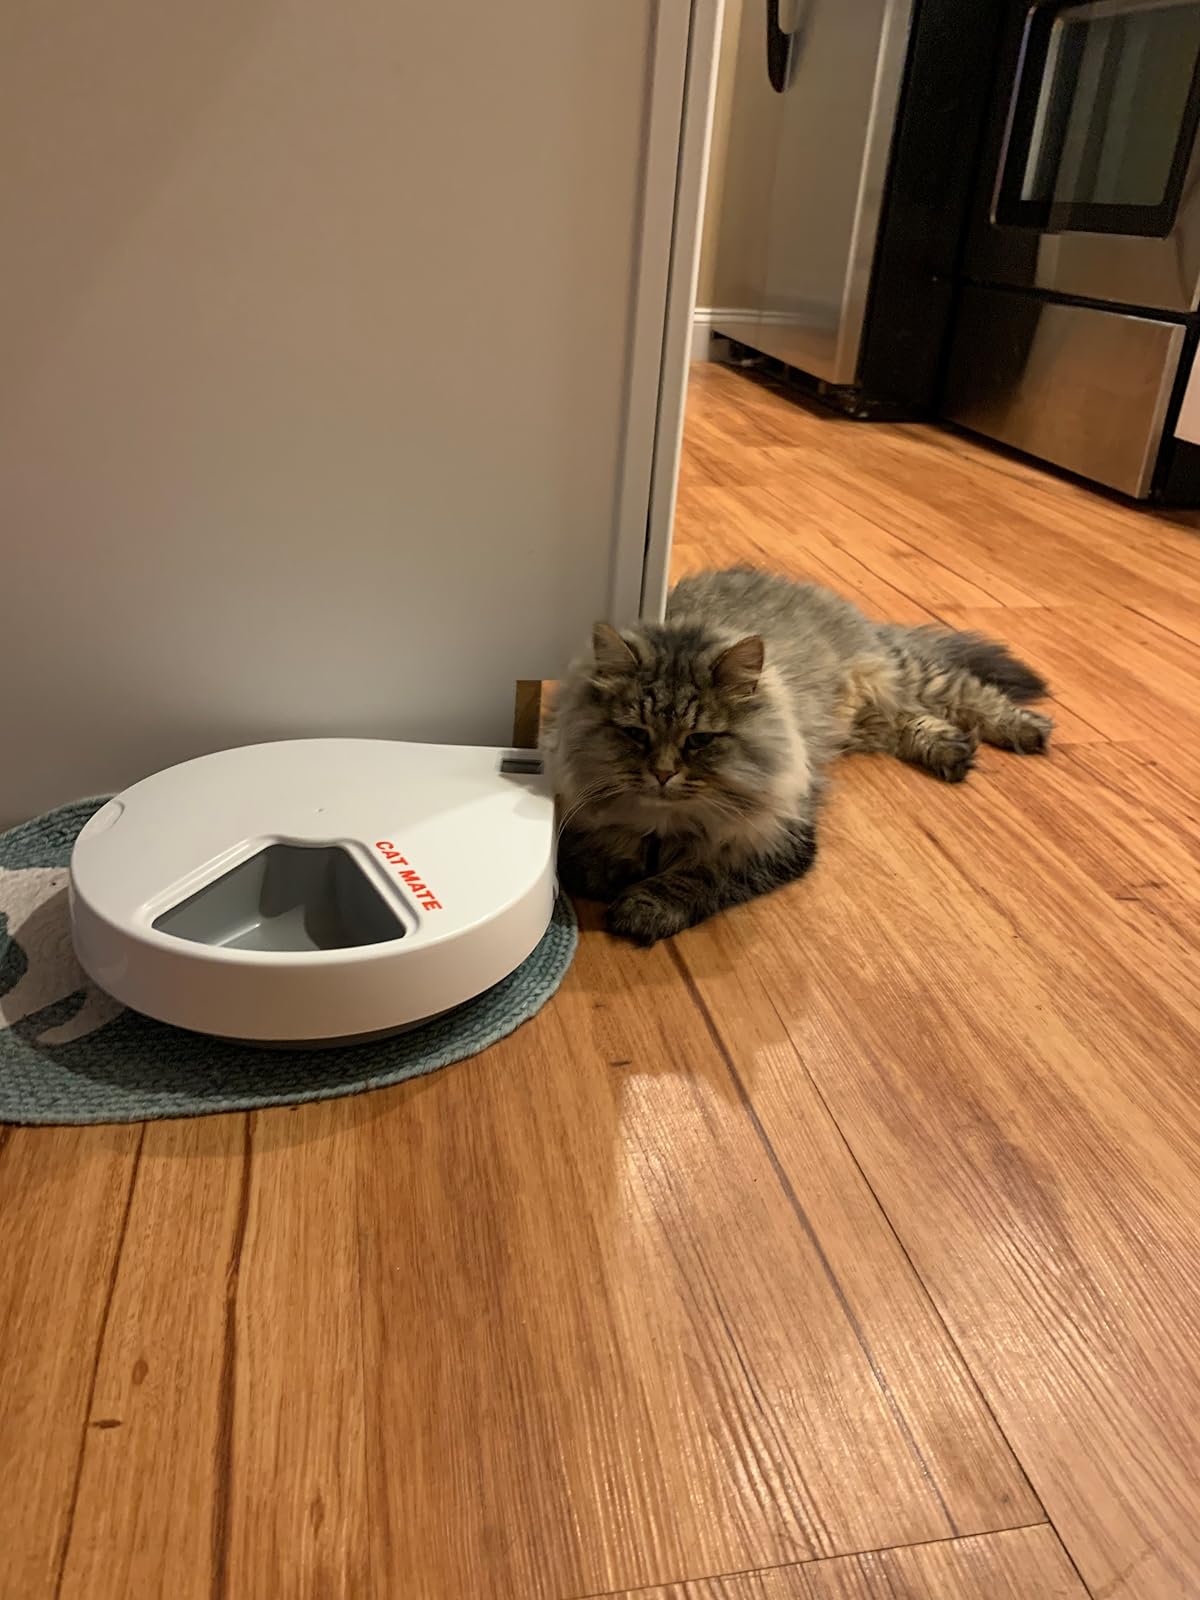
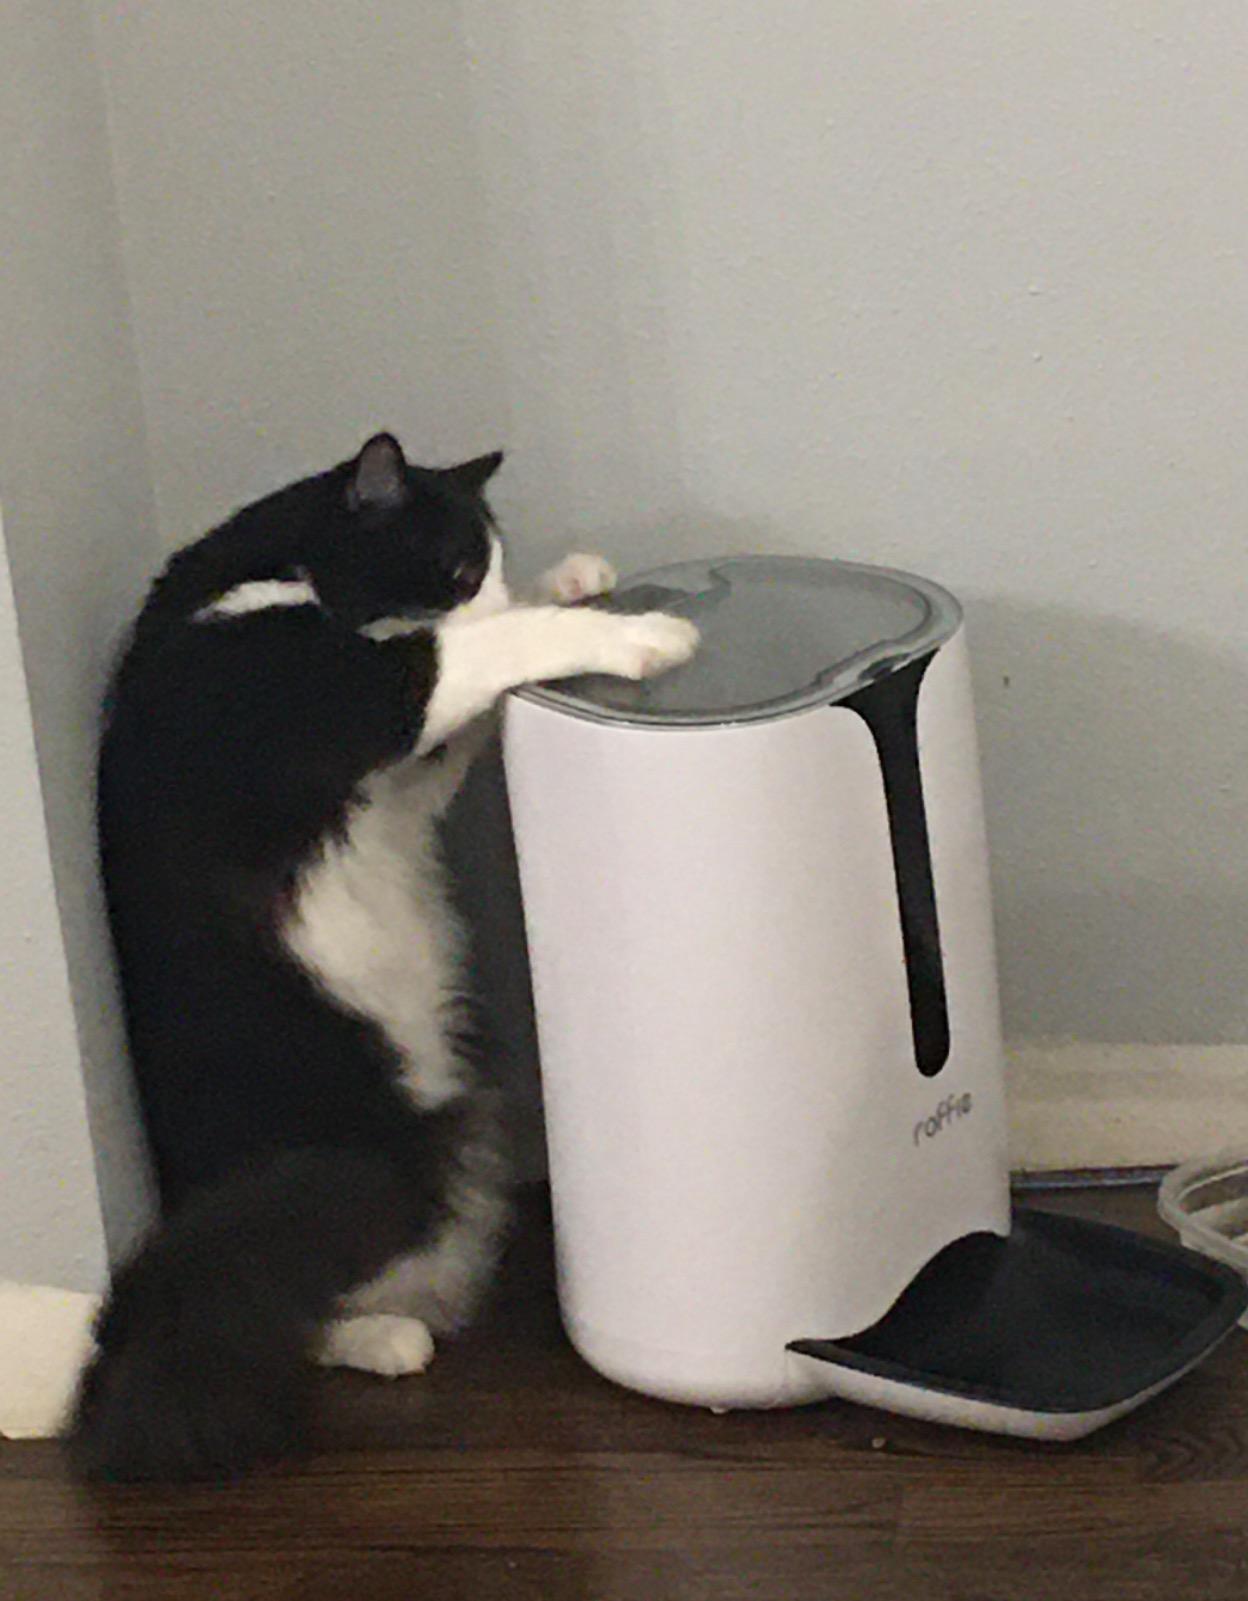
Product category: items_feeder
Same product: no